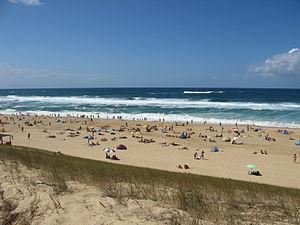
Plage de Messanges (Landes)
Messanges est une commune française située dans le département des Landes en région Nouvelle-Aquitaine.